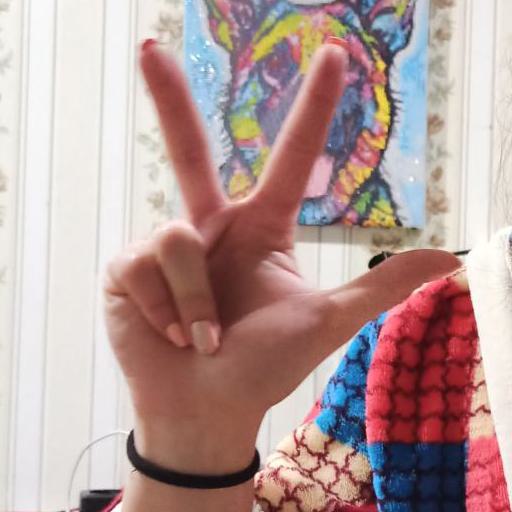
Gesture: three2